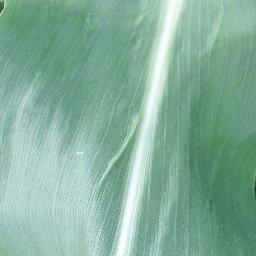
Label: Corn_(Maize)___Healthy